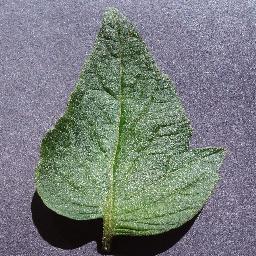
Label: Tomato___healthy